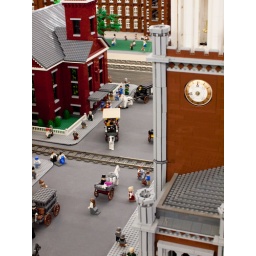
Turn of the century Manchester in Lego -- clock tower